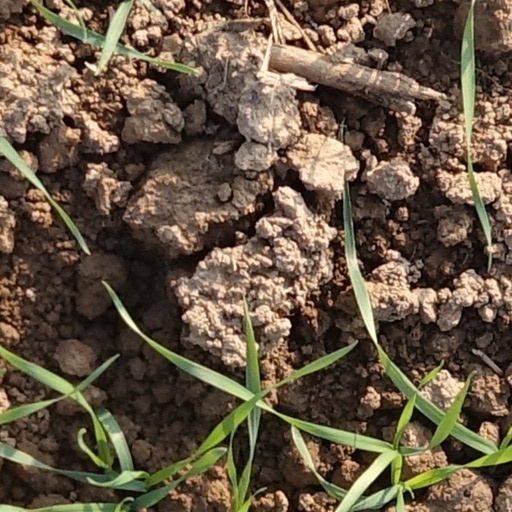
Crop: wheat